Maximilian von und zu Trauttmansdorff

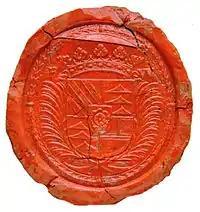
Seal of 1648

After law studies in Padua, Siena and Perugia from 1601 to 1603, Trauttmansdorff shortly became Rittmeister in the Imperial Army. He started his political career as member of the Aulic Council under Rudolf II in 1609. In 1614, he became Obersthofmeister of Empress Anna of Tyrol. Since the overthrow of the leading imperial counsellor Melchior Khlesl in 1618 and the coming into power of Ferdinand II, Trauttmansdorff was privy councillor and one of the most important diplomats of the new emperor.